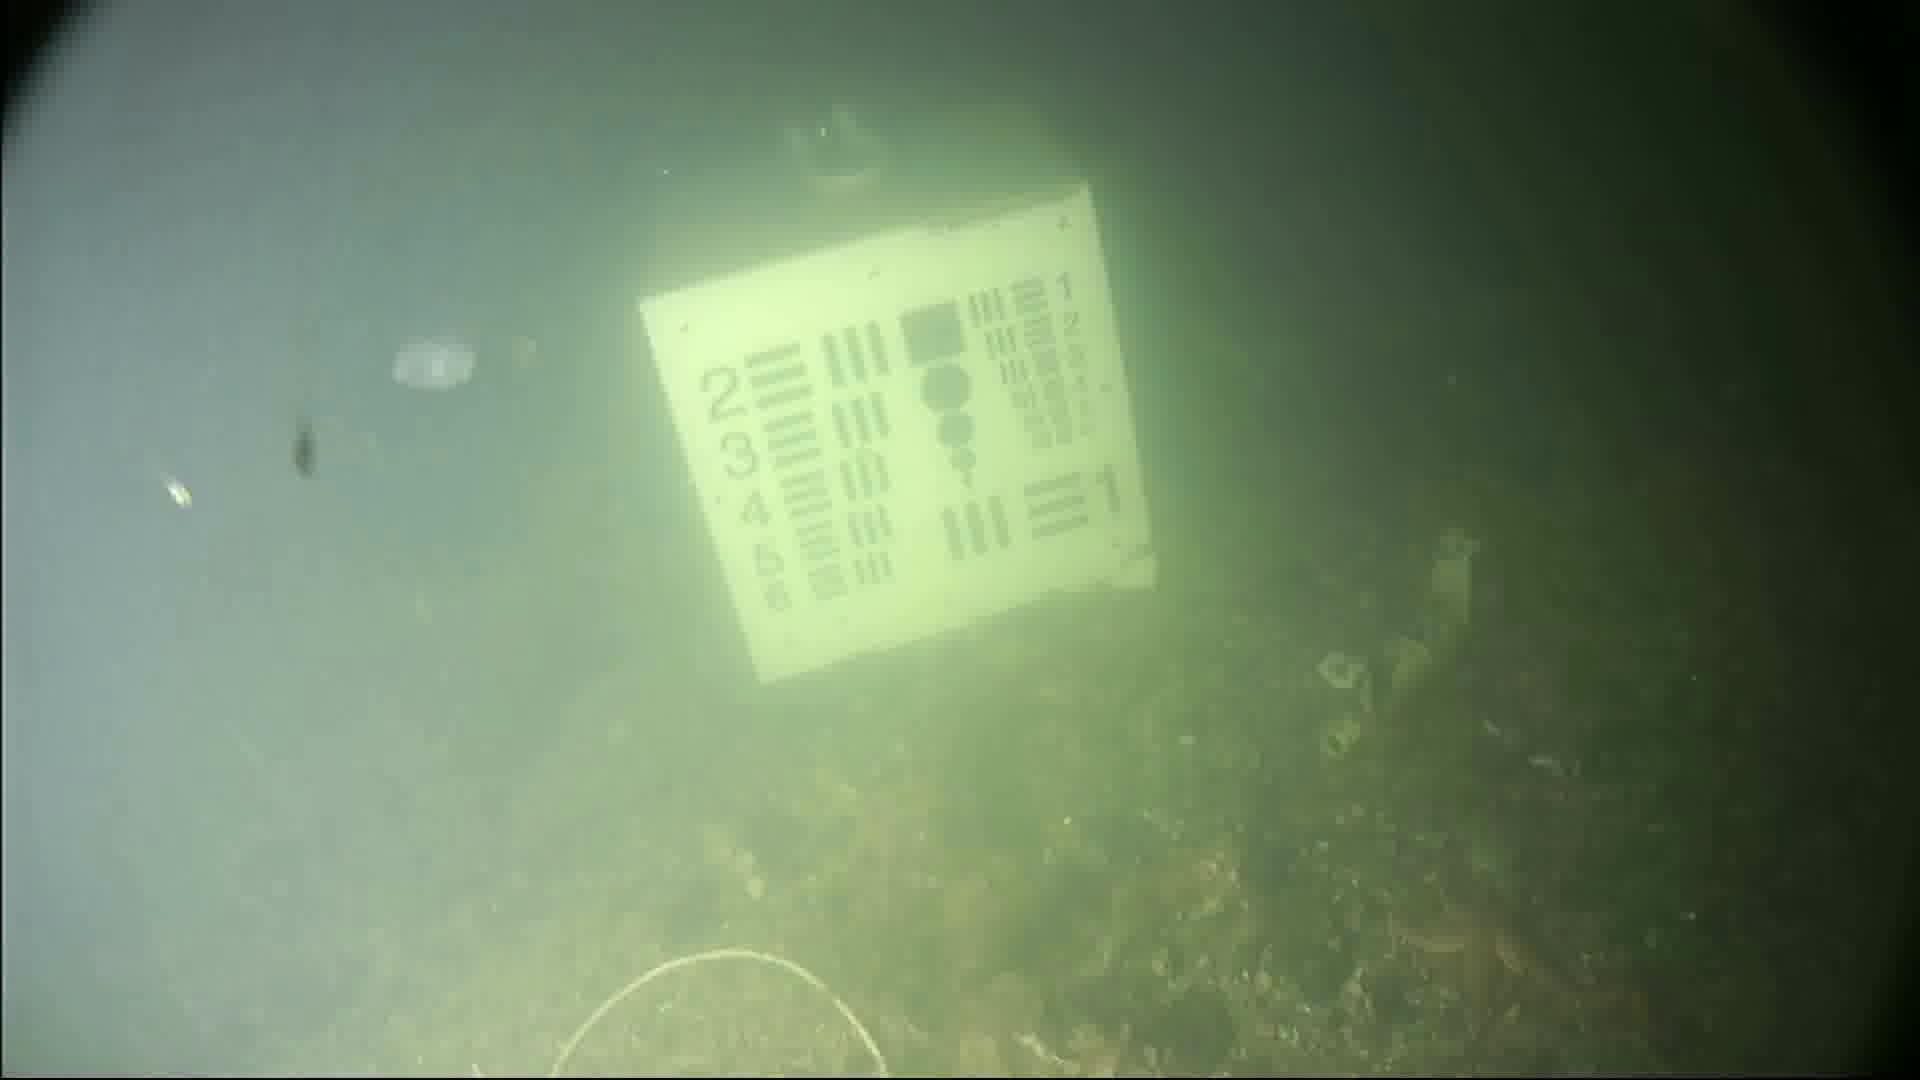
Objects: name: starfish
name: jellyfish